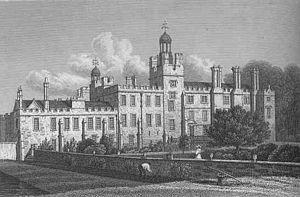
Charles Sackville-Germain, 5ᵉ duc de Dorset KG PC, nommé Charles Sackville entre 1767 et 1770, Charles Germain entre 1770 et 1785 et vicomte de Sackville entre 1785 et 1815, était un pair britannique, un courtisan et un politicien conservateur. Il a exercé les fonctions de grand écuyer entre 1821 et 1827, puis de nouveau brièvement en 1835.